Skanska

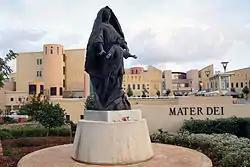
Mater Dei Hospital

In 1996, Skanska was entrusted with the building of a "state-of-the-art" general hospital, Mater Dei Hospital, costing over €700,000,000 in Malta. Later, however, it was discovered that Skanska had used lower-quality cement of the kind that is generally used to build pavements. As a result, the hospital could not develop further floors or build a helipad on the roof. The company had limited liability within the contract.